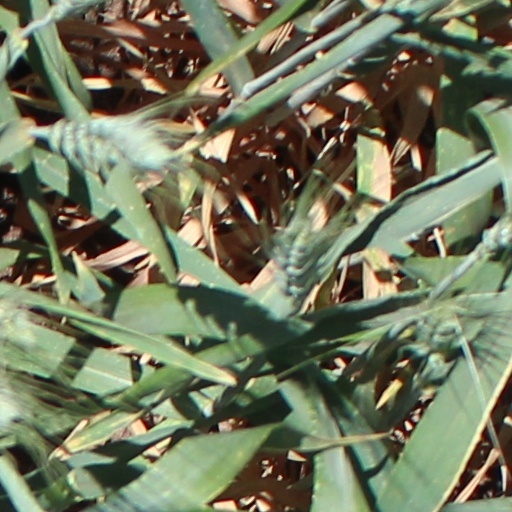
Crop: wheat